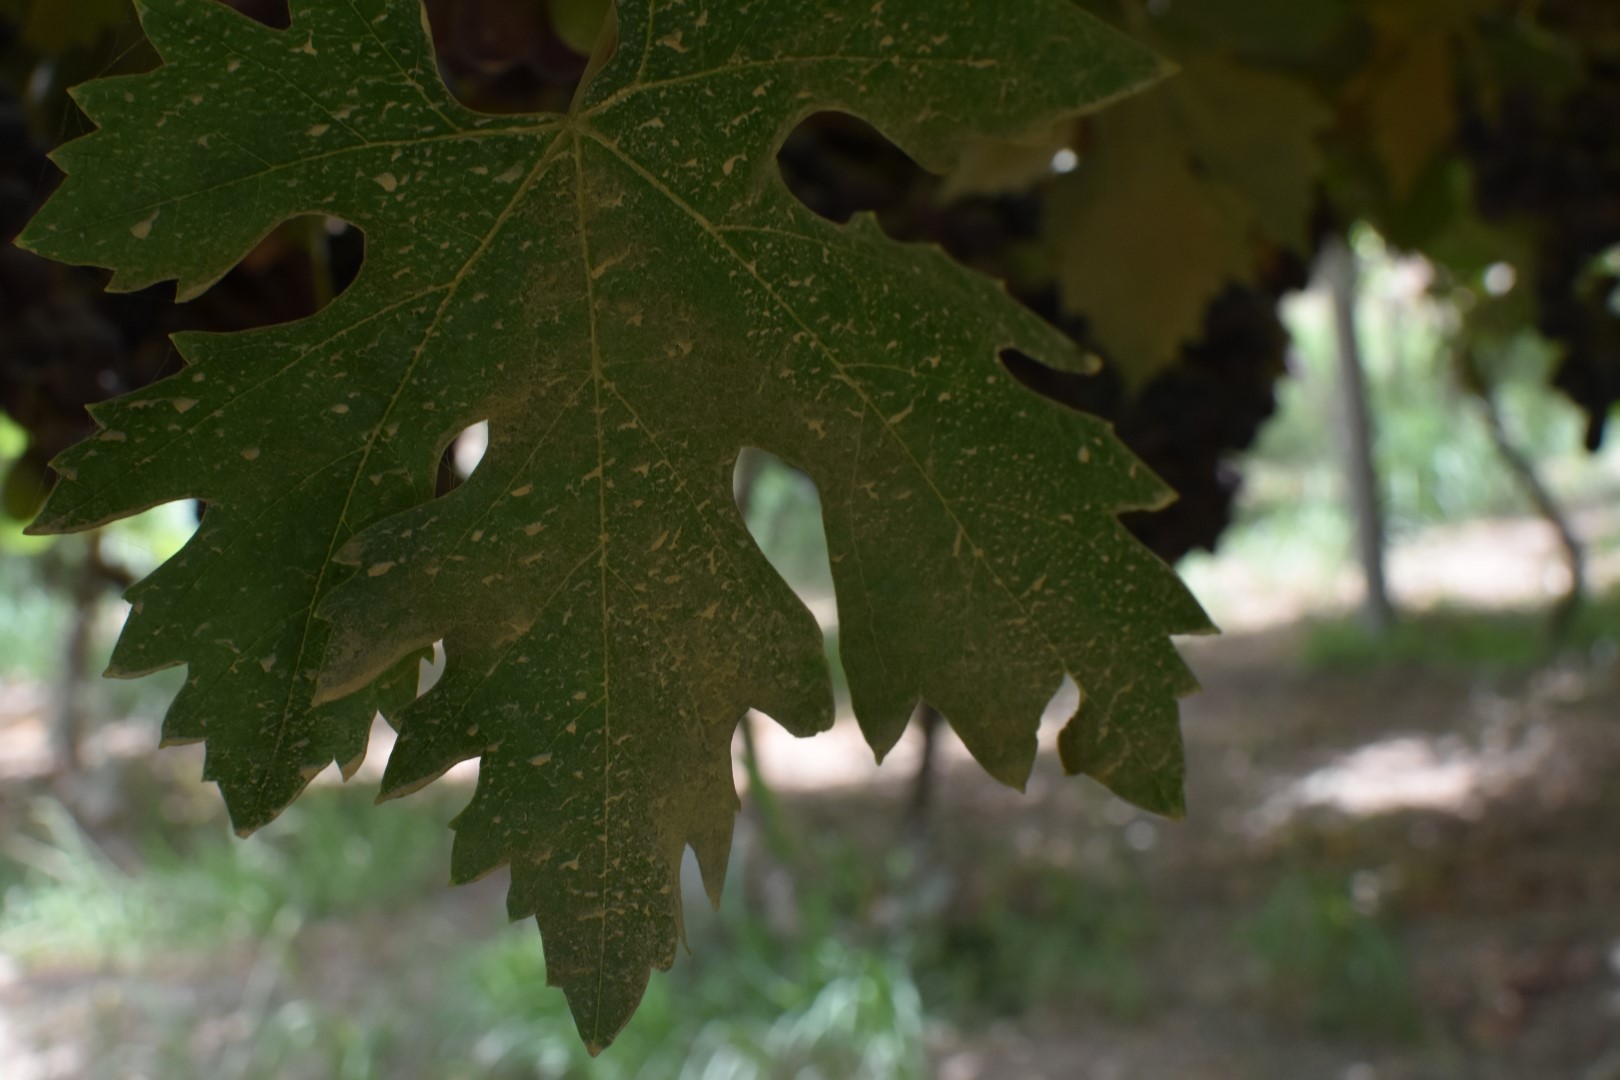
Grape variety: Riasi